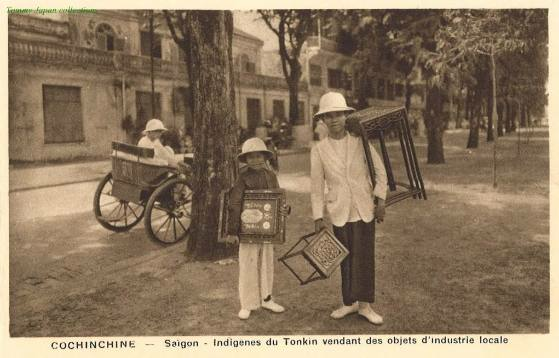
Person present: Yes